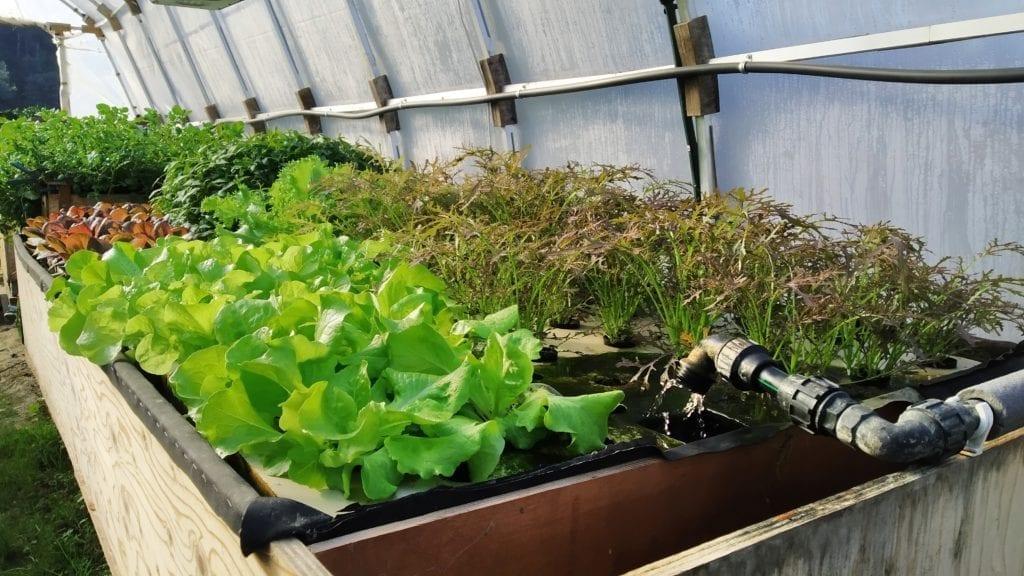
Ulimaji wa kisasa wa mazao pasipo kutumia udongo bali mimea hukua kutoka kwenye matundu madogo, ambapo mizizi hudumbukizwa kwenye maji yenye dawa na virutubisho vinavyosaidia mimea hiyo kukua.